Autism Network International

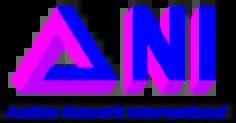
Autism Network International's logo

Autism Network International (ANI) is an advocacy organization run by and for autistic people. ANI's principles involve the anti-cure perspective, the perspective that there should not be a goal to "cure" people of autism.